Ordsall Chord

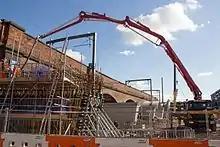
Construction of the Ordsall Chord in October 2016

Ordsall Chord, also known as the Castlefield Curve, is a short railway line in Ordsall, Salford, England, which links and to , designed to increase capacity and reduce journey times into and through Manchester. It allows trains to run from , and direct to .